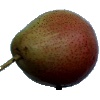
Label: pear_forelle